Sky position (RA, Dec in degrees): 129.683, 4.248
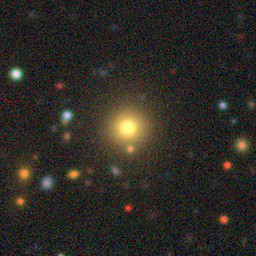
Galaxy morphology: Round Smooth Galaxies